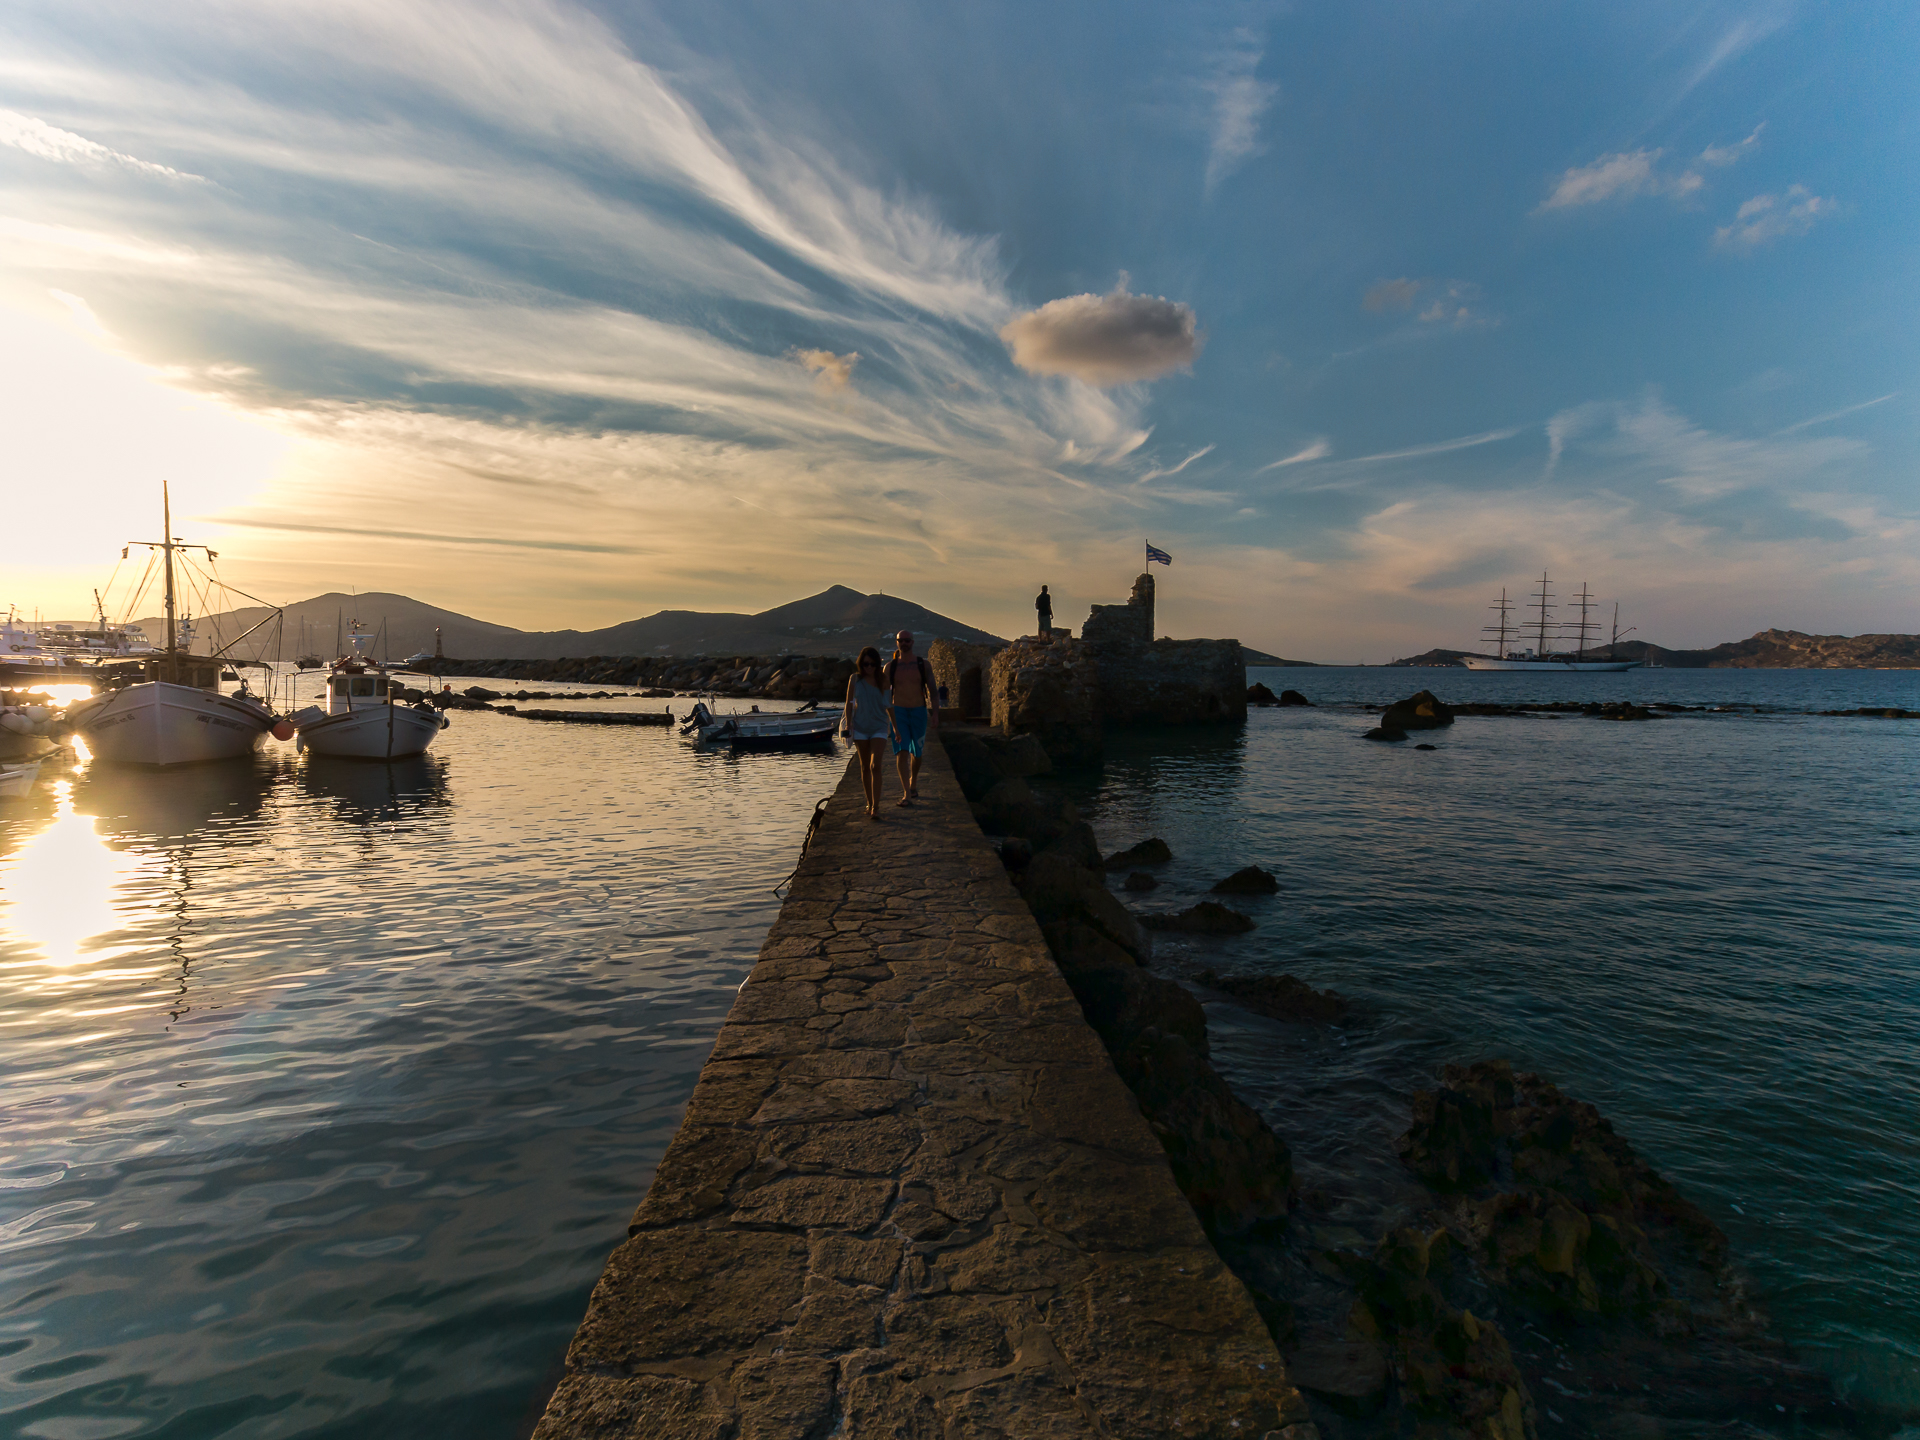
sea, coast, water, ocean, horizon, dock, cloud, sky, sunrise, sunset, boat, morning, shore, wave, dawn, river, dusk, evening, reflection, vehicle, bay, harbor, jetty, waterway, body of water, 2015, greece, channel, breakwater, panasoniclumixg5, olympusm918mm, cyclades, kykladen, paros, naoussa